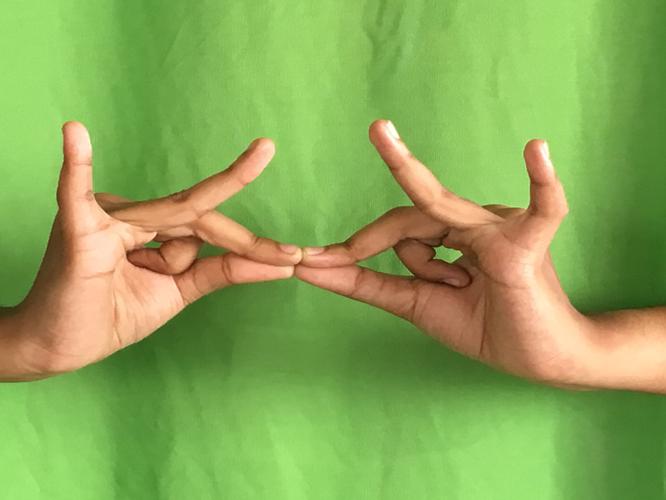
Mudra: Sakata
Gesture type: double_hand